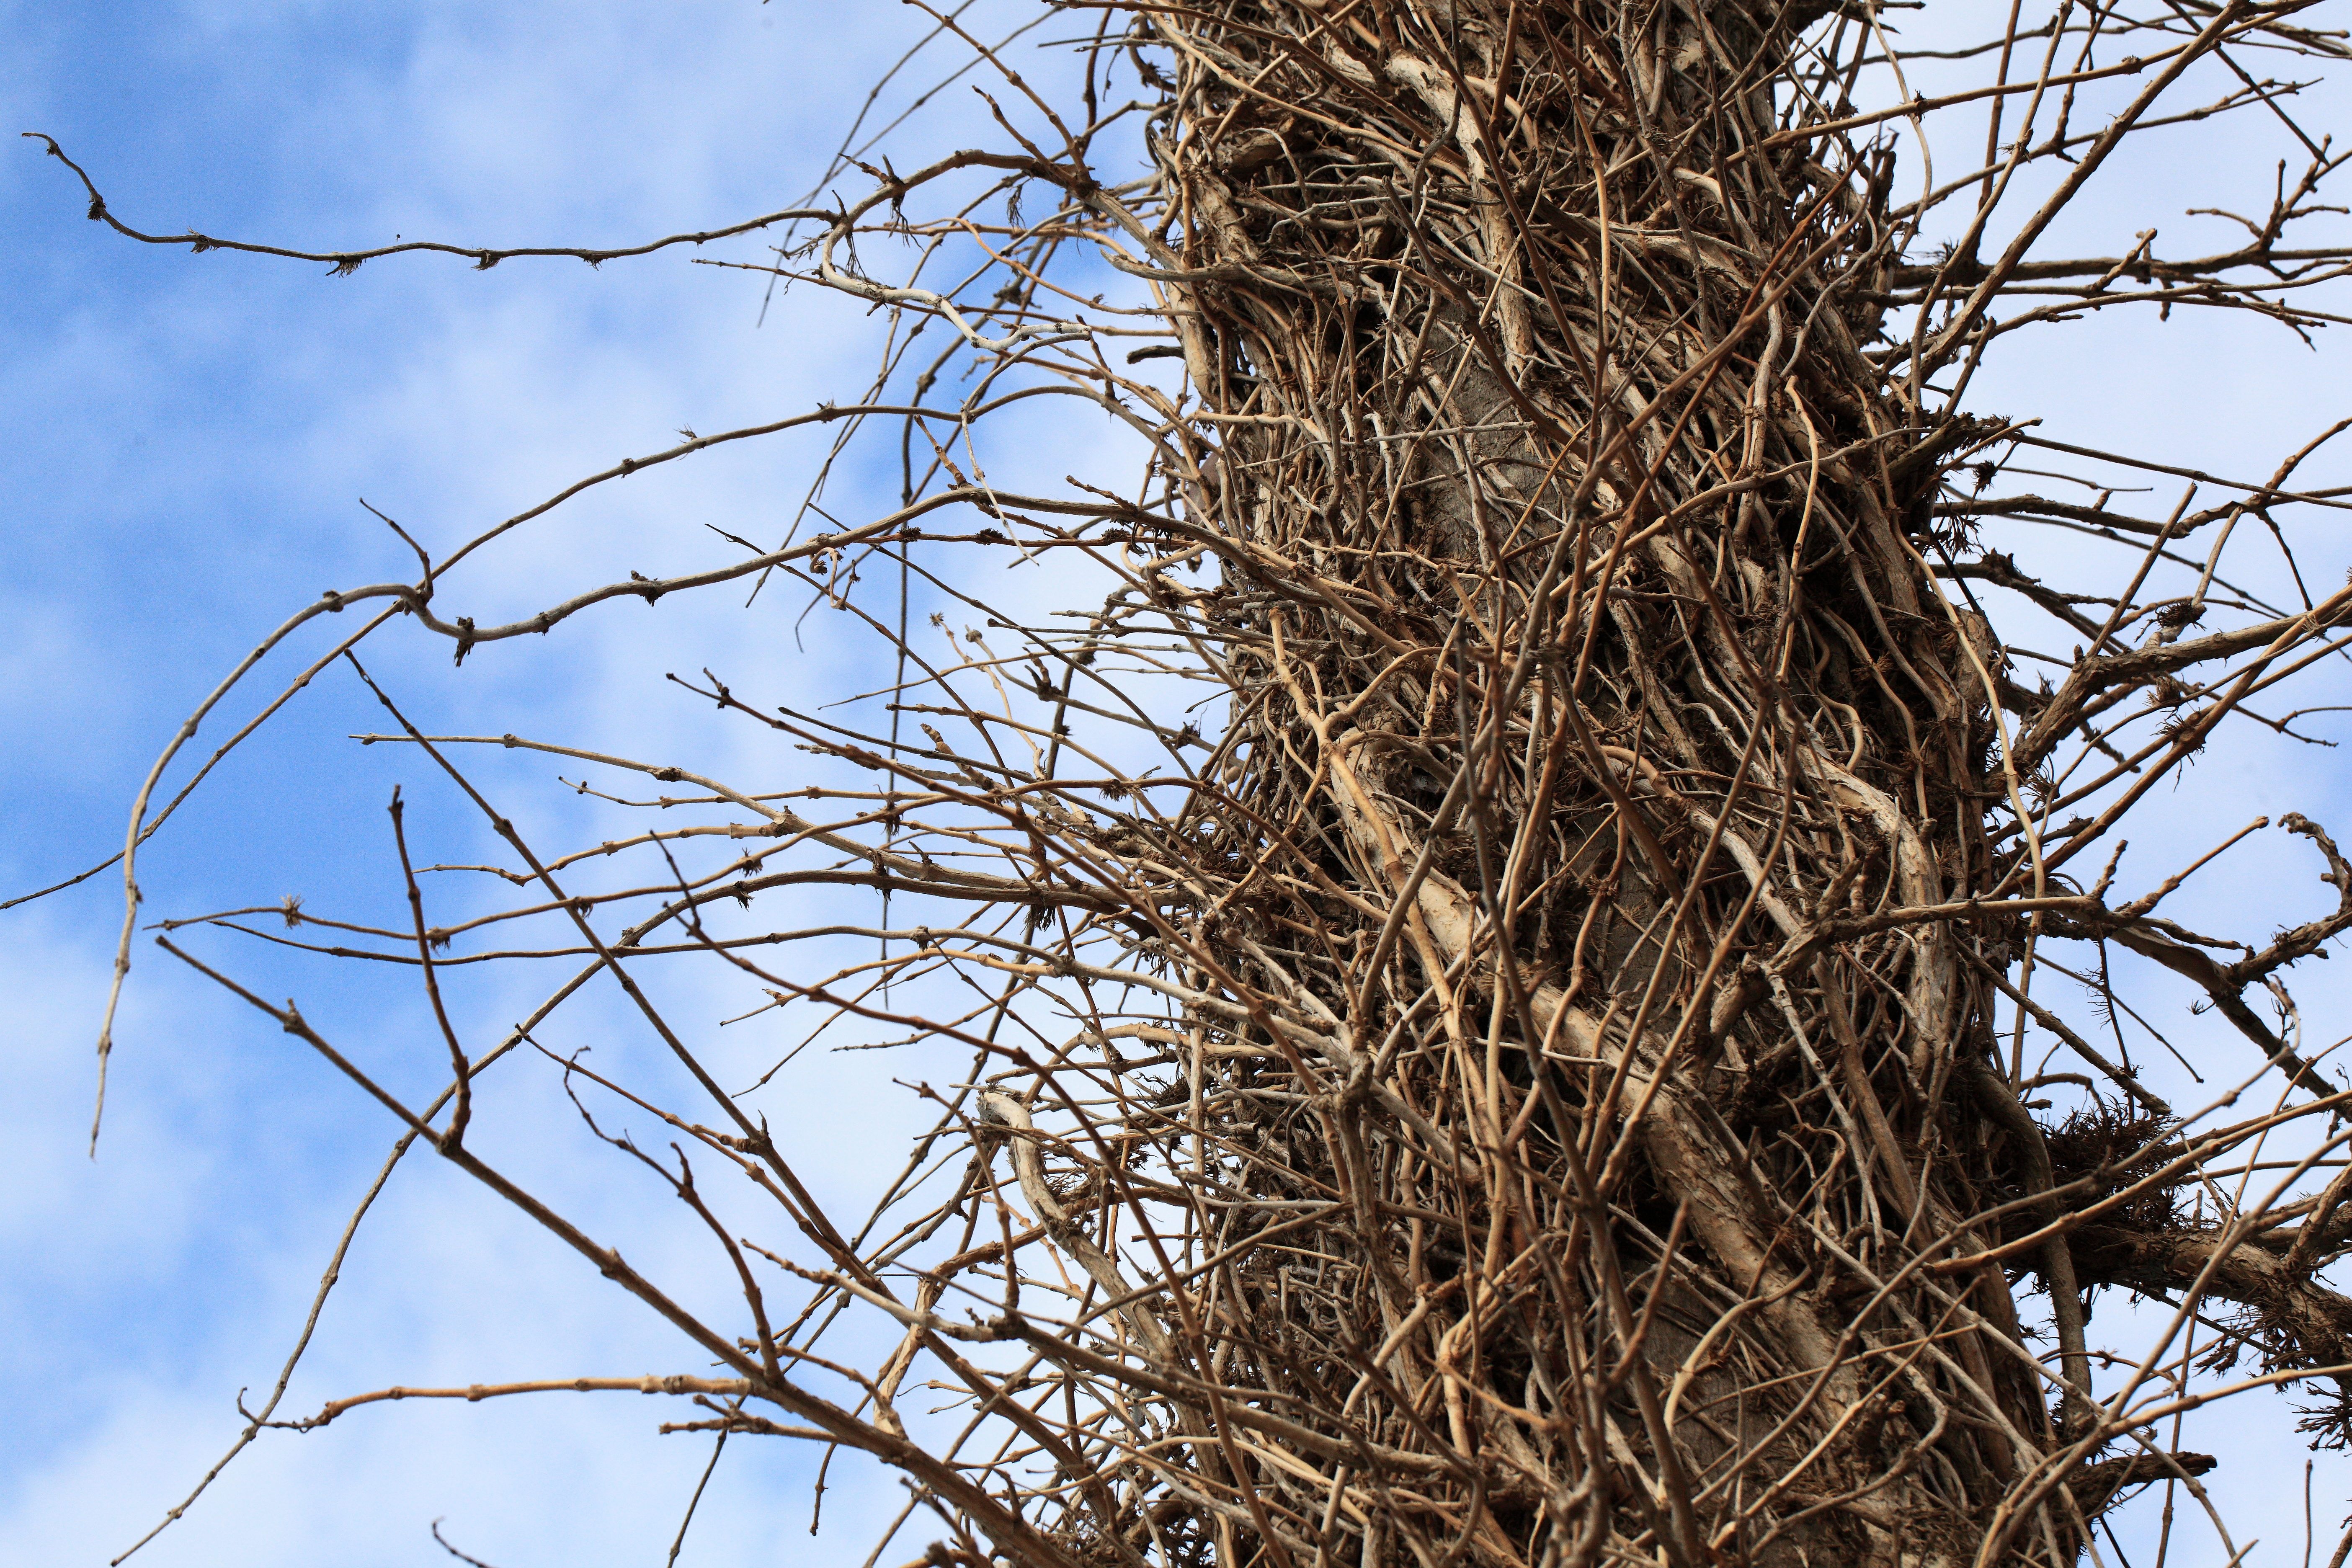
tree, grass, branch, bird, wildlife, high, fauna, twig, bird nest, 5d, hires, nest, markii, hi, res, resolution